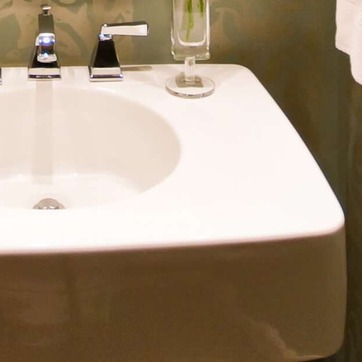
Material: ceramic